Erich Mielke

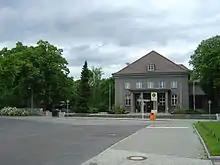
Former Soviet military and NKGB Headquarters in Karlshorst. Now the Museum Berlin-Karlshorst.

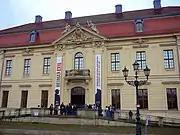
"The Kammergericht"

At eight o'clock that evening, Mielke and Ziemer waited in a doorway as Anlauf, Willig, and Captain Franz Lenck walked toward the Babylon Cinema, which was located at the corner of Bülowplatz and Kaiser-Wilhelm-Straße. As they reached the door of the movie house, the policemen heard someone scream, "Schweinebacke!"